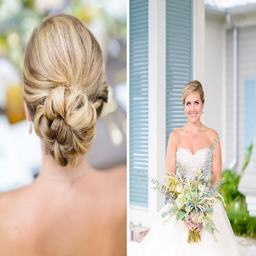
crushing on this bride and her stunning wedding bouquet !